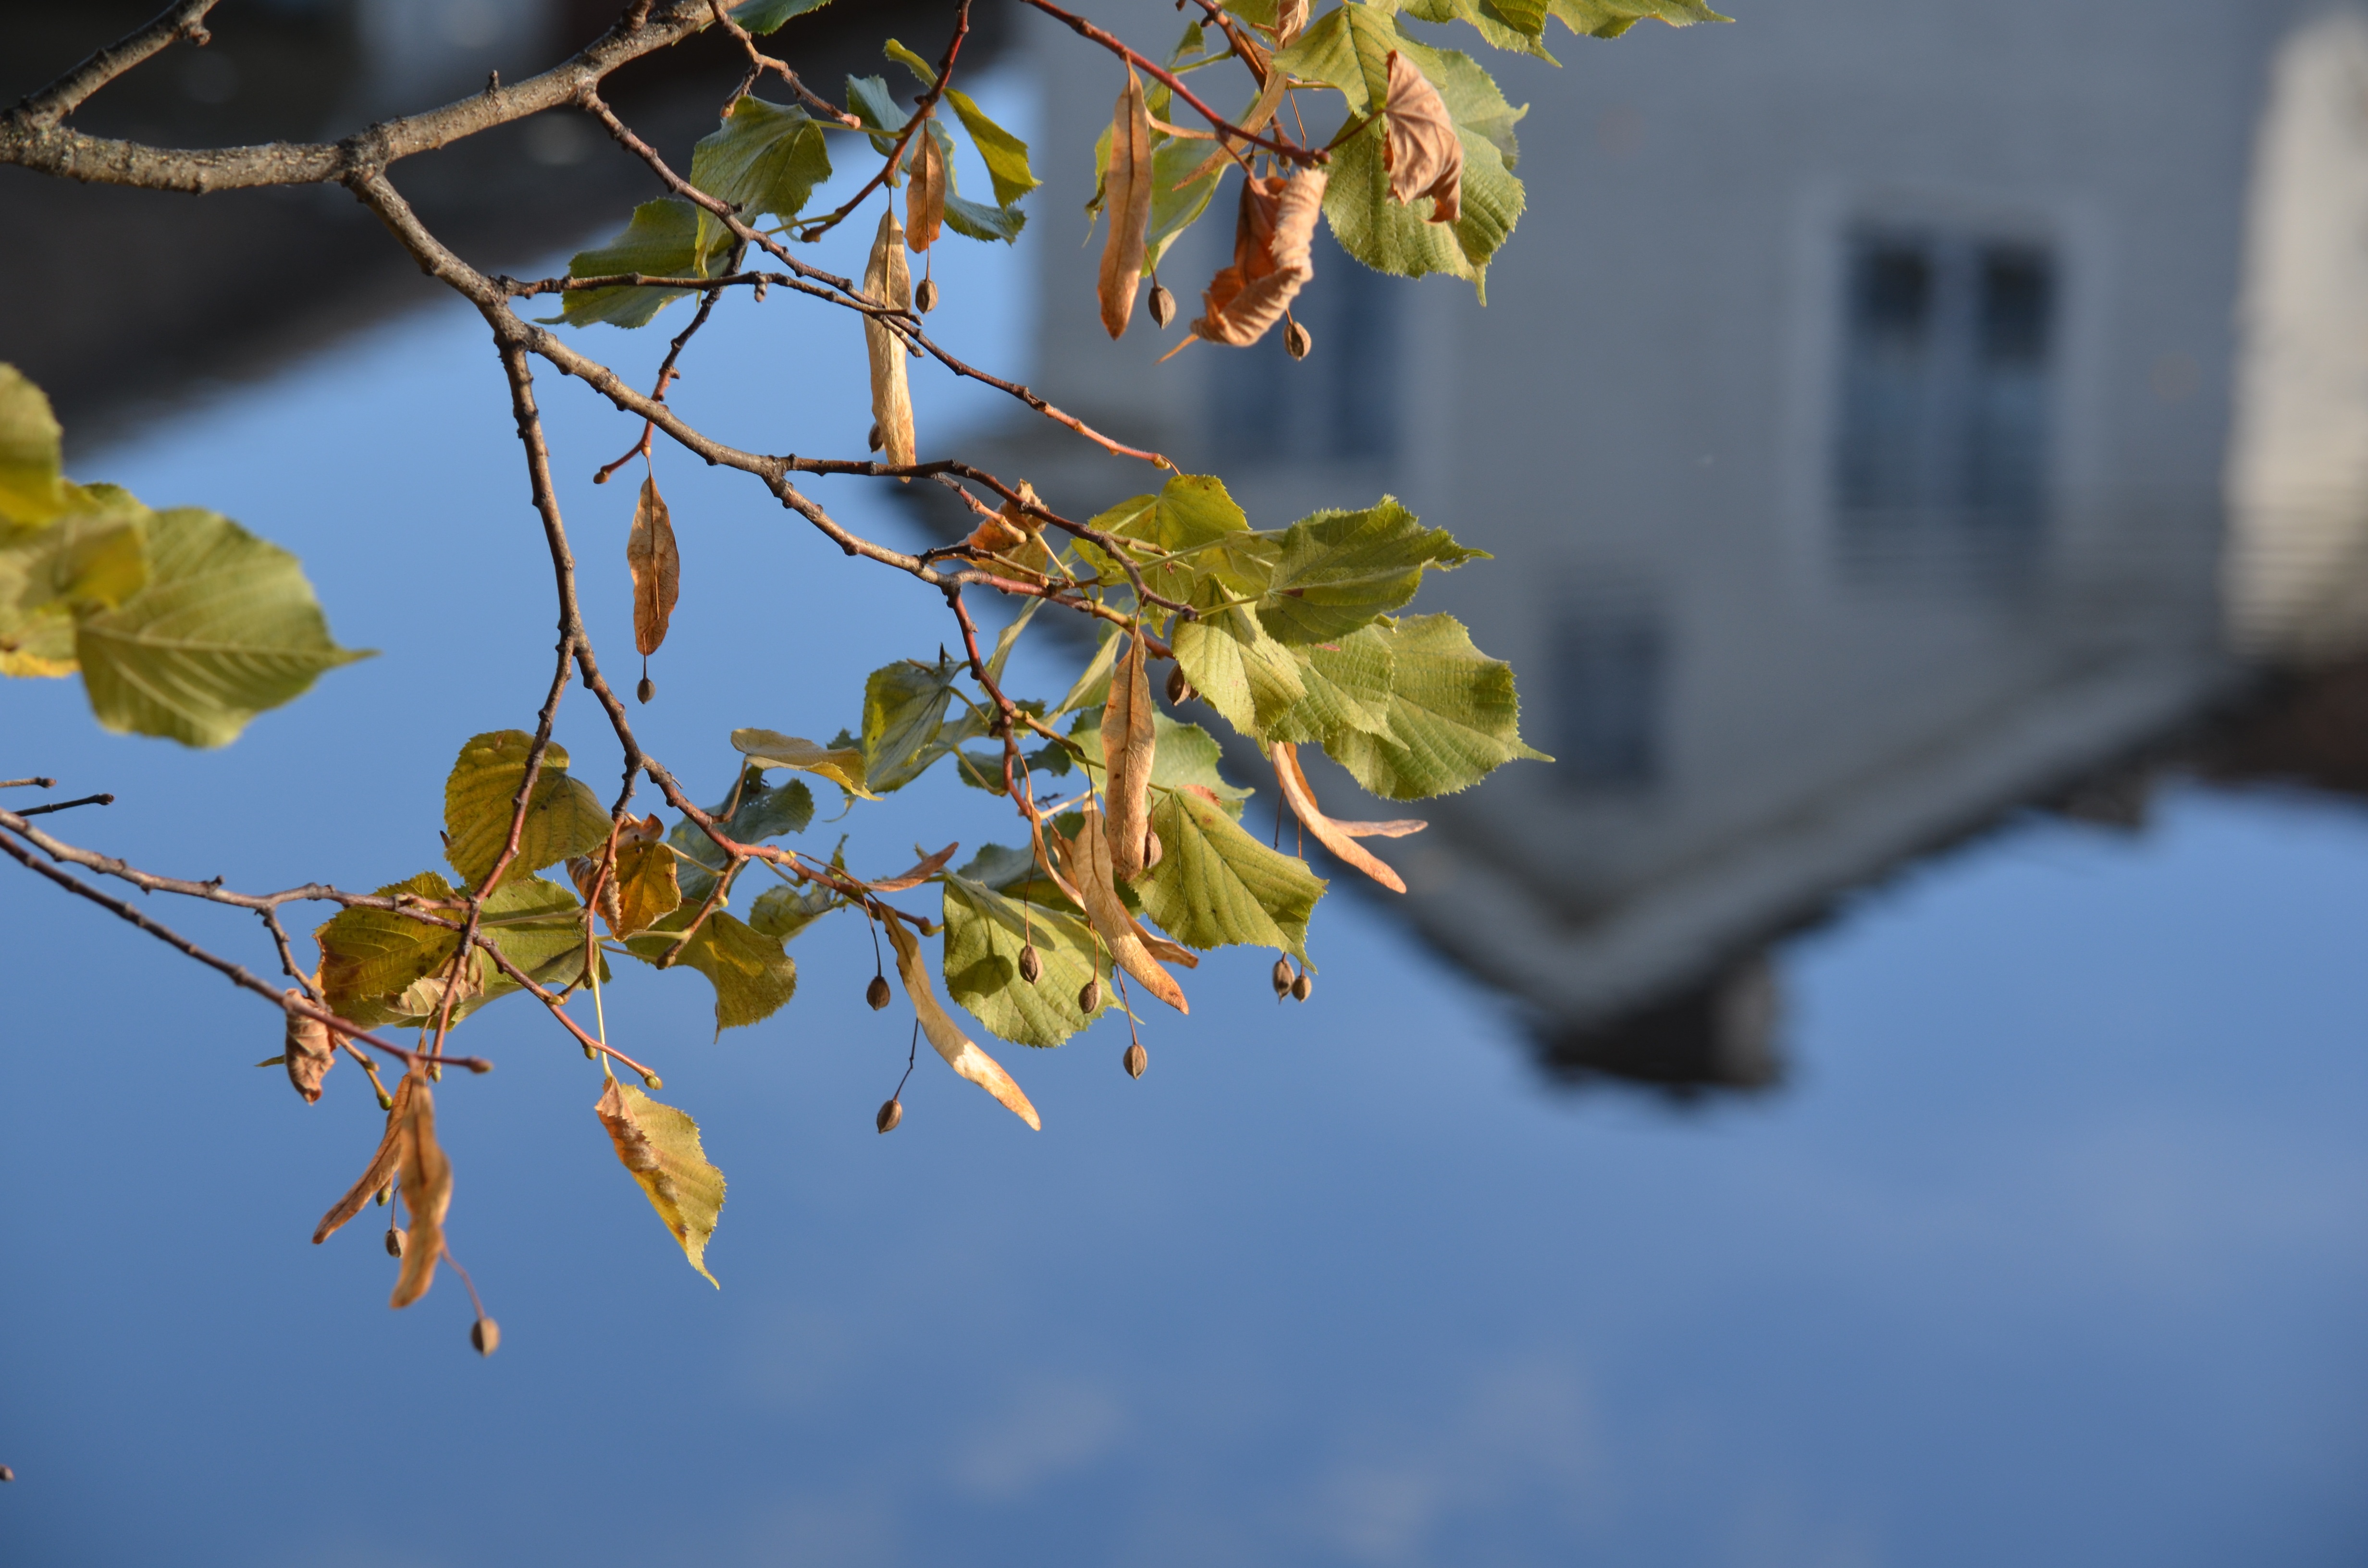
tree, water, nature, branch, blossom, plant, sky, sunlight, leaf, flower, spring, green, reflection, autumn, botany, flora, season, twig, colors, sweden, still, golden autumn, mirroring, chestnut, macro photography, flowering plant, woody plant